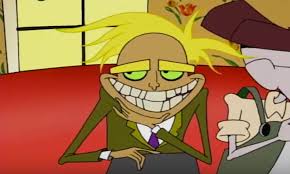
Portrait style: Cartoon Portrait